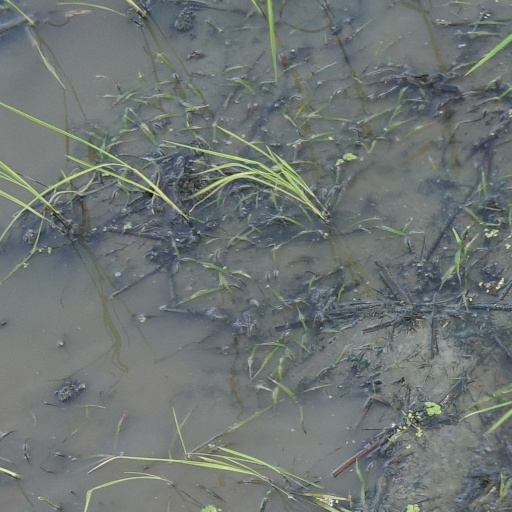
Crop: rice